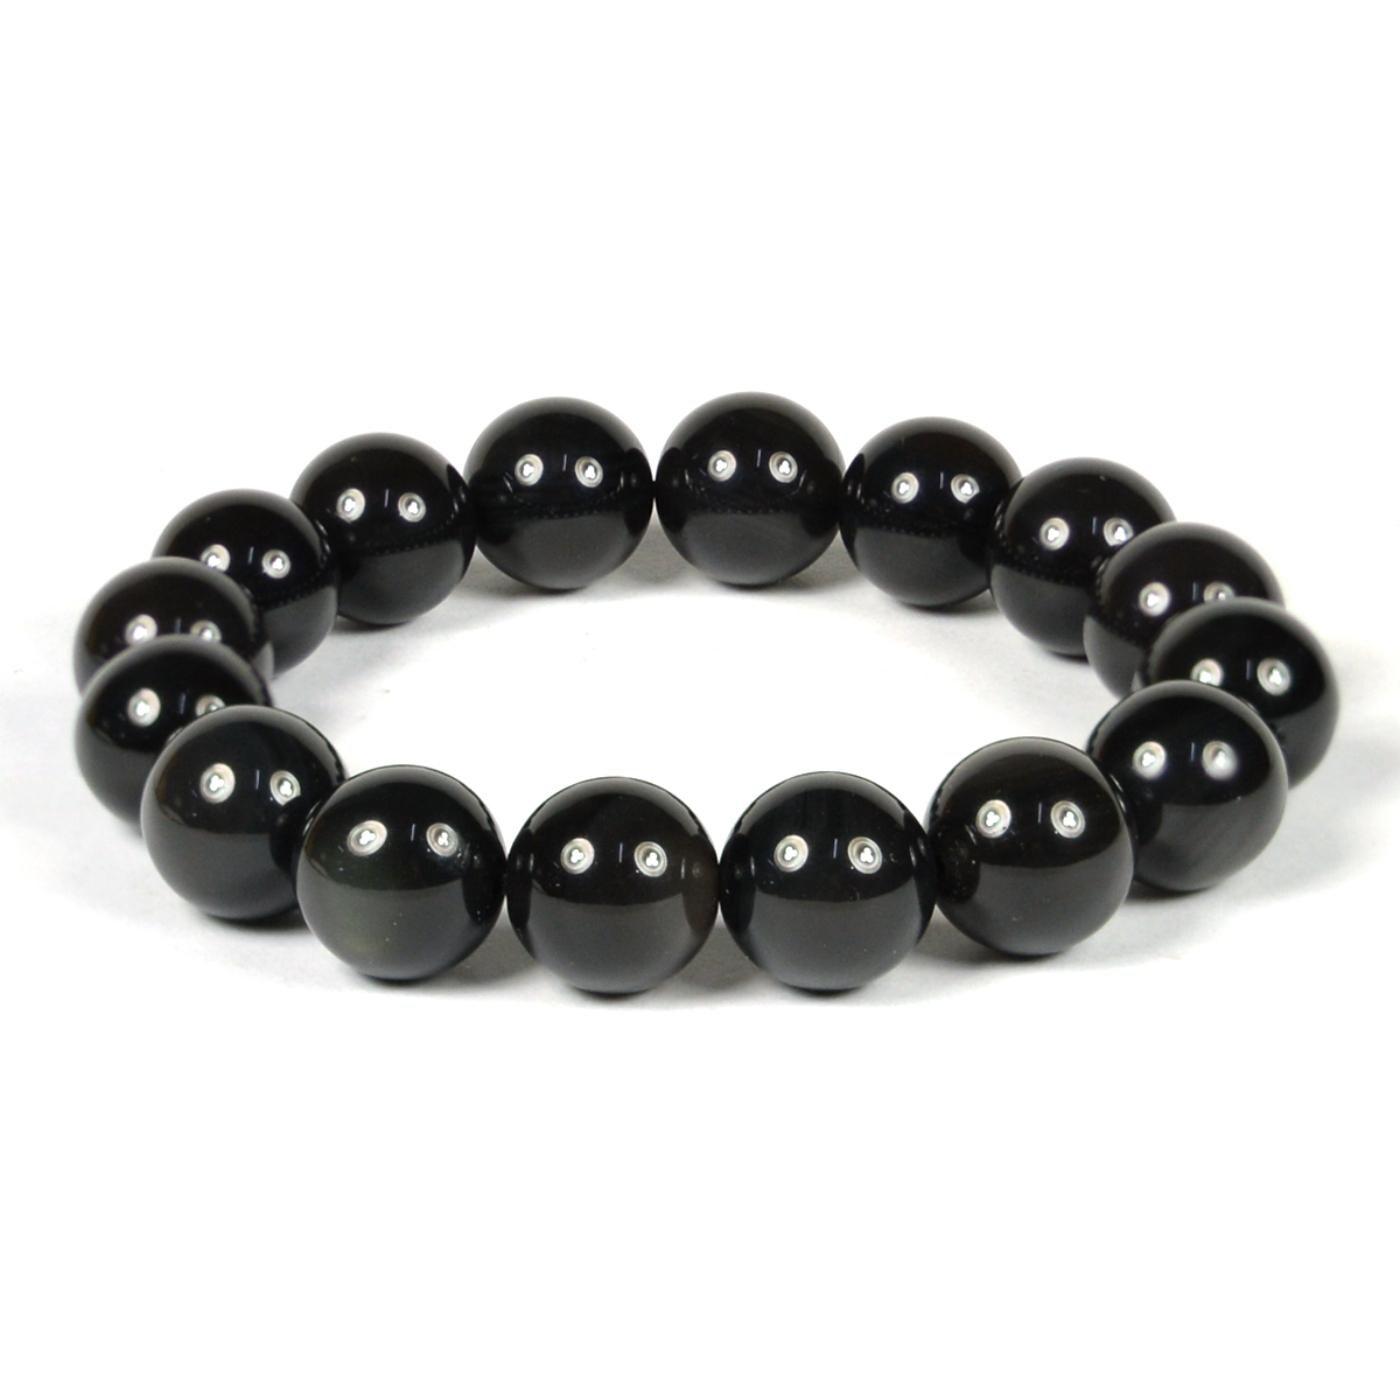
Reiki Crystal Products Rainbow Obsidian Round Bead 12mm Bracelet For Reiki And Crystal Healing
Type: Bracelets & Bangles
Brand: Reiki Crystal Products
Price: Rs. 875
Stretchable Elastic Handmade Natural Crystal Stone Bracelet | Diameter : 2.5 Inch.| Stone Size - 12 mm Bead| Shape - Round. Charged By Reiki Grand Master & Vastu Expert
Features: Stretchable Elastic Natural Crystal Stone Bracelet | Diameter : 2.5 Inch.| Stone Size â€“ 12 mm Beads | Shape - Round. Charged By Reiki Grand Master & Vastu Expert,Natural Healing Stone Bracelet for Reiki Healing, Crystal Healing, Numerology, Tarot, Astrology & Feng Shui,100% Authentic, Original and Natural Healing Stone / Crystal Bracelet - small holes, crack marks on the surface or inside the stones are often visible,Material : Natural Healing Stones See Images & Product Description For Healing Properties /Advantages,Reiki Healing Stone Bracelet for Men, Women, Boys, Girls, Best for Gifting & Personal Use.
Included: Pack Of 1 X Rainbow Obsidian 12mm Bracelet